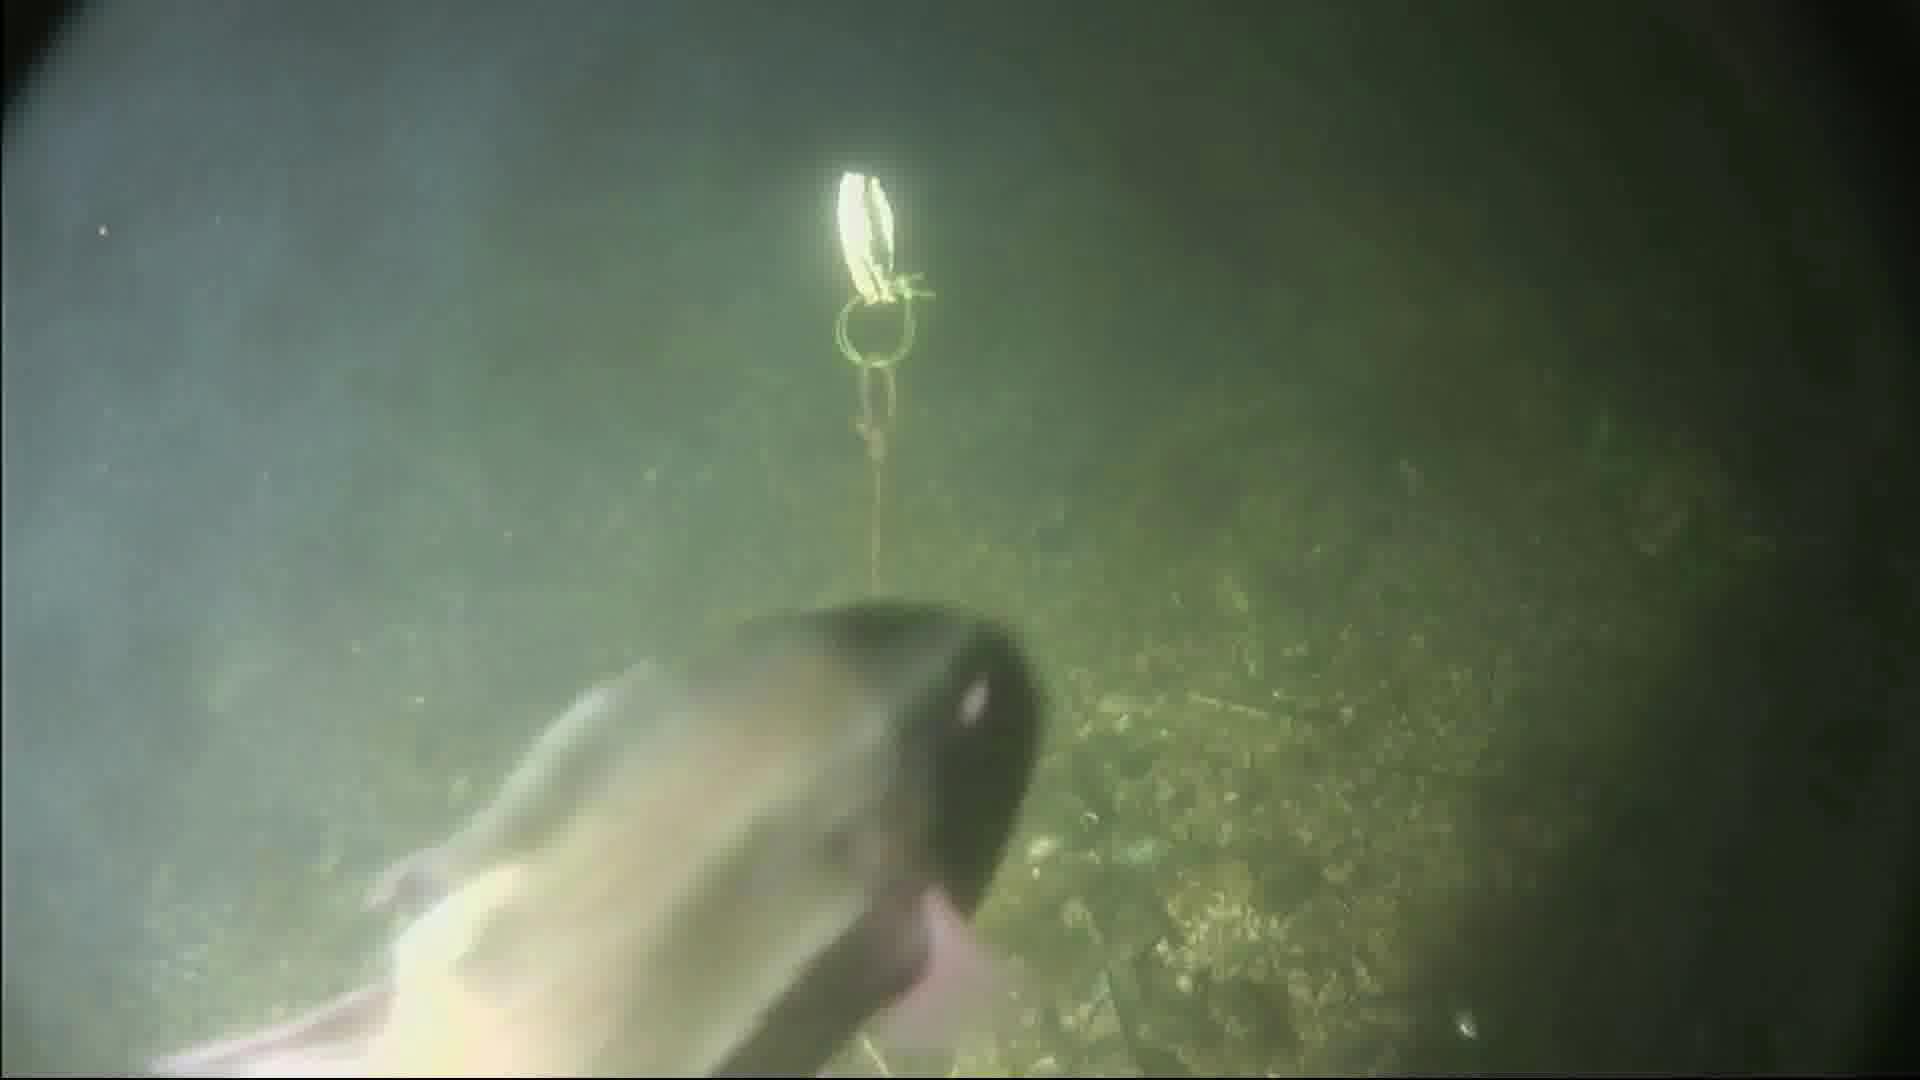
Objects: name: fish
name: crab